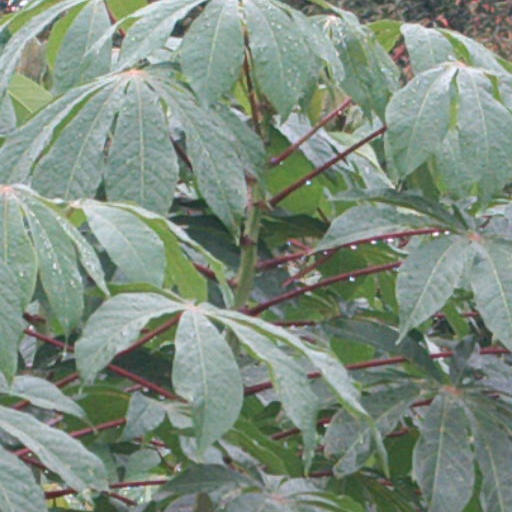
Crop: cassava